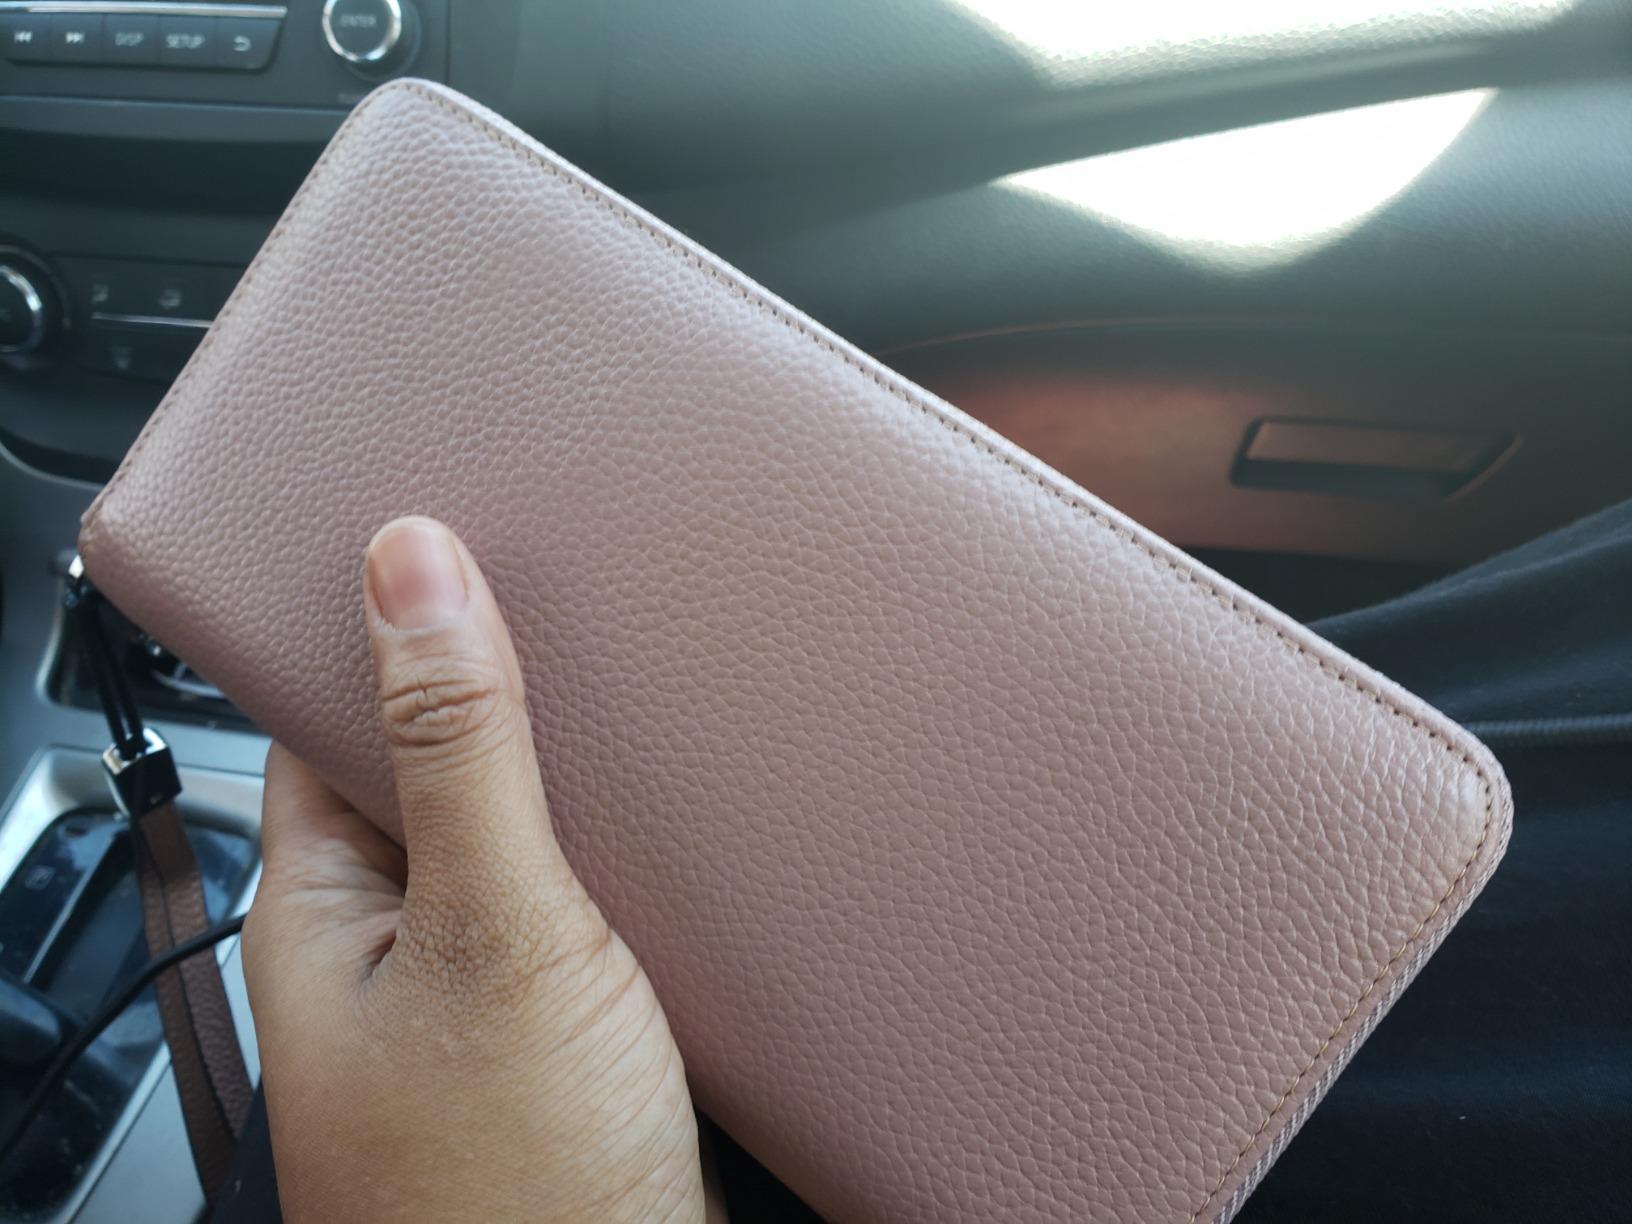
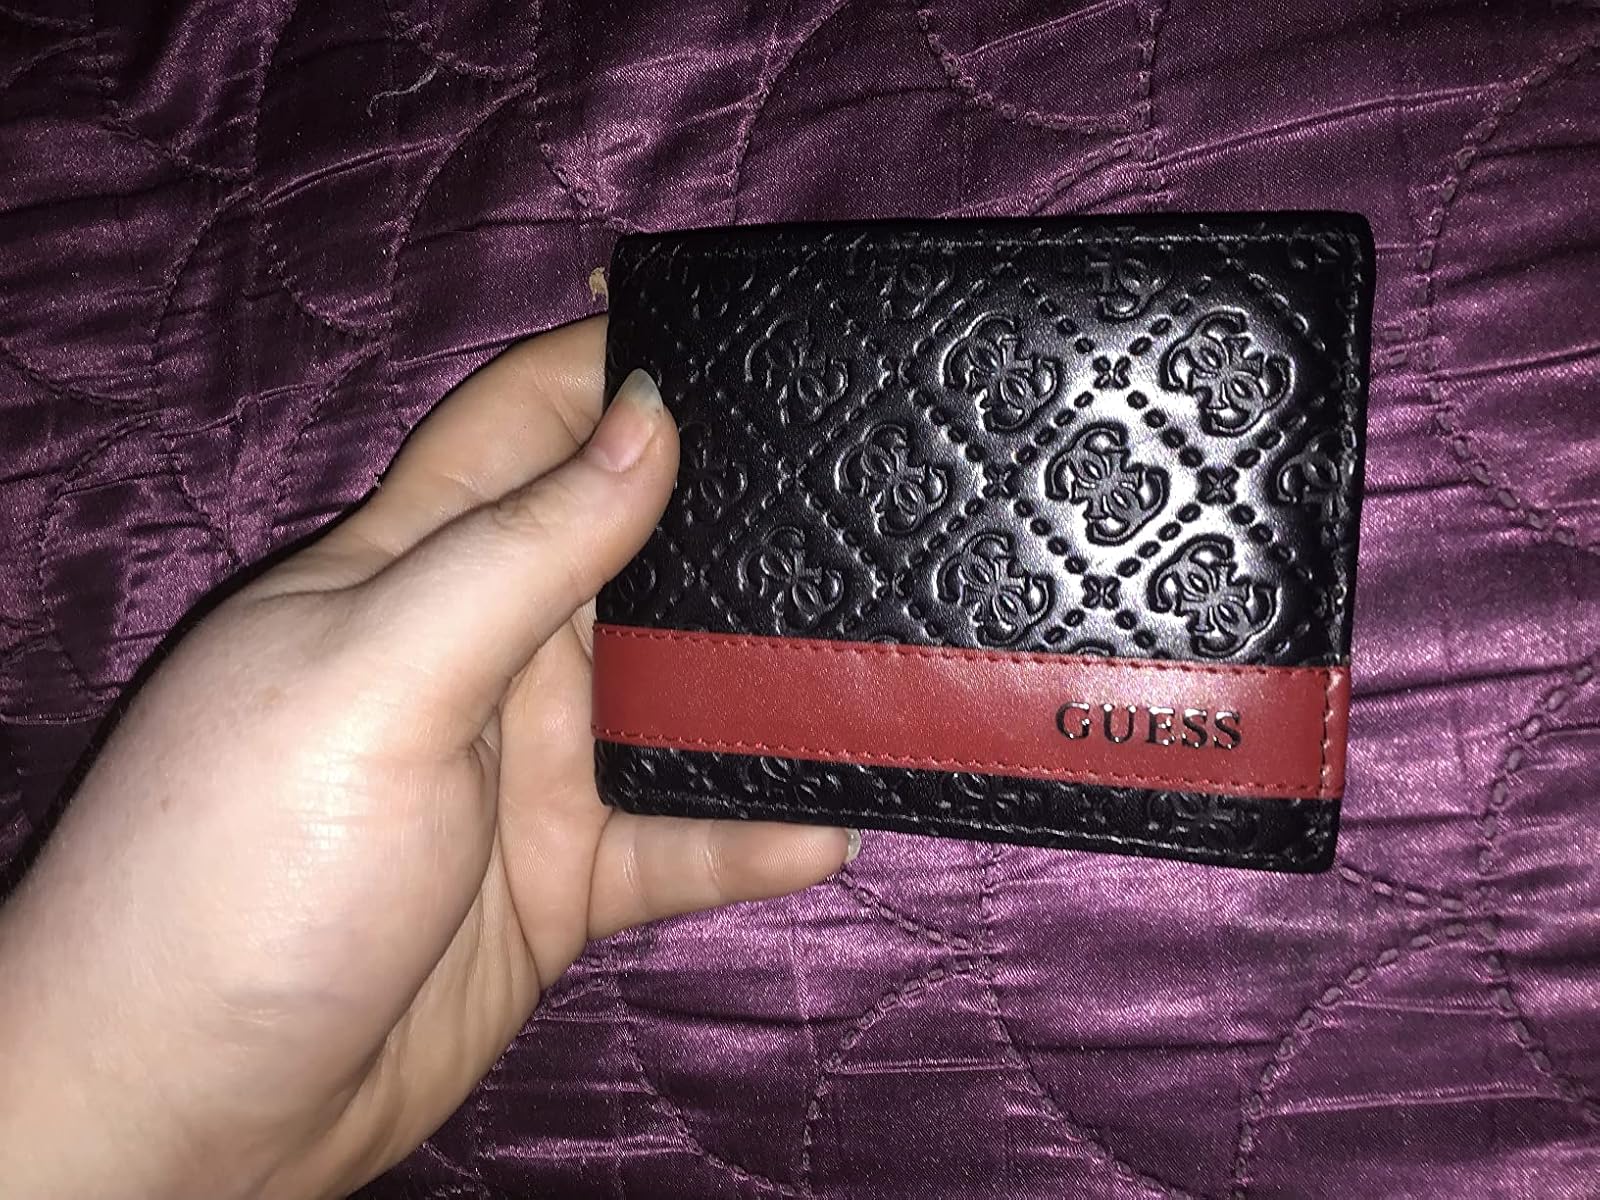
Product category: accessories_wallet
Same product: no